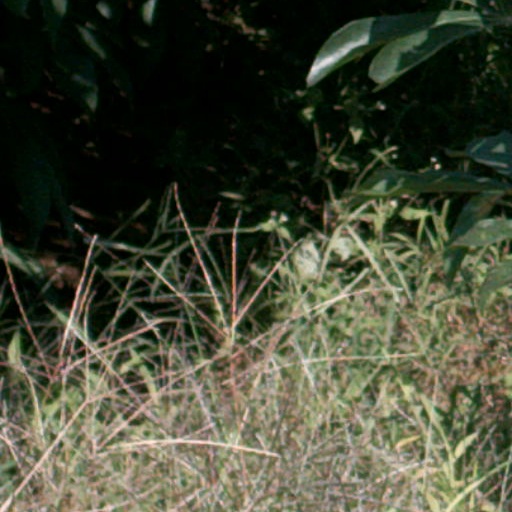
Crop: cassava